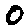
Label: 0